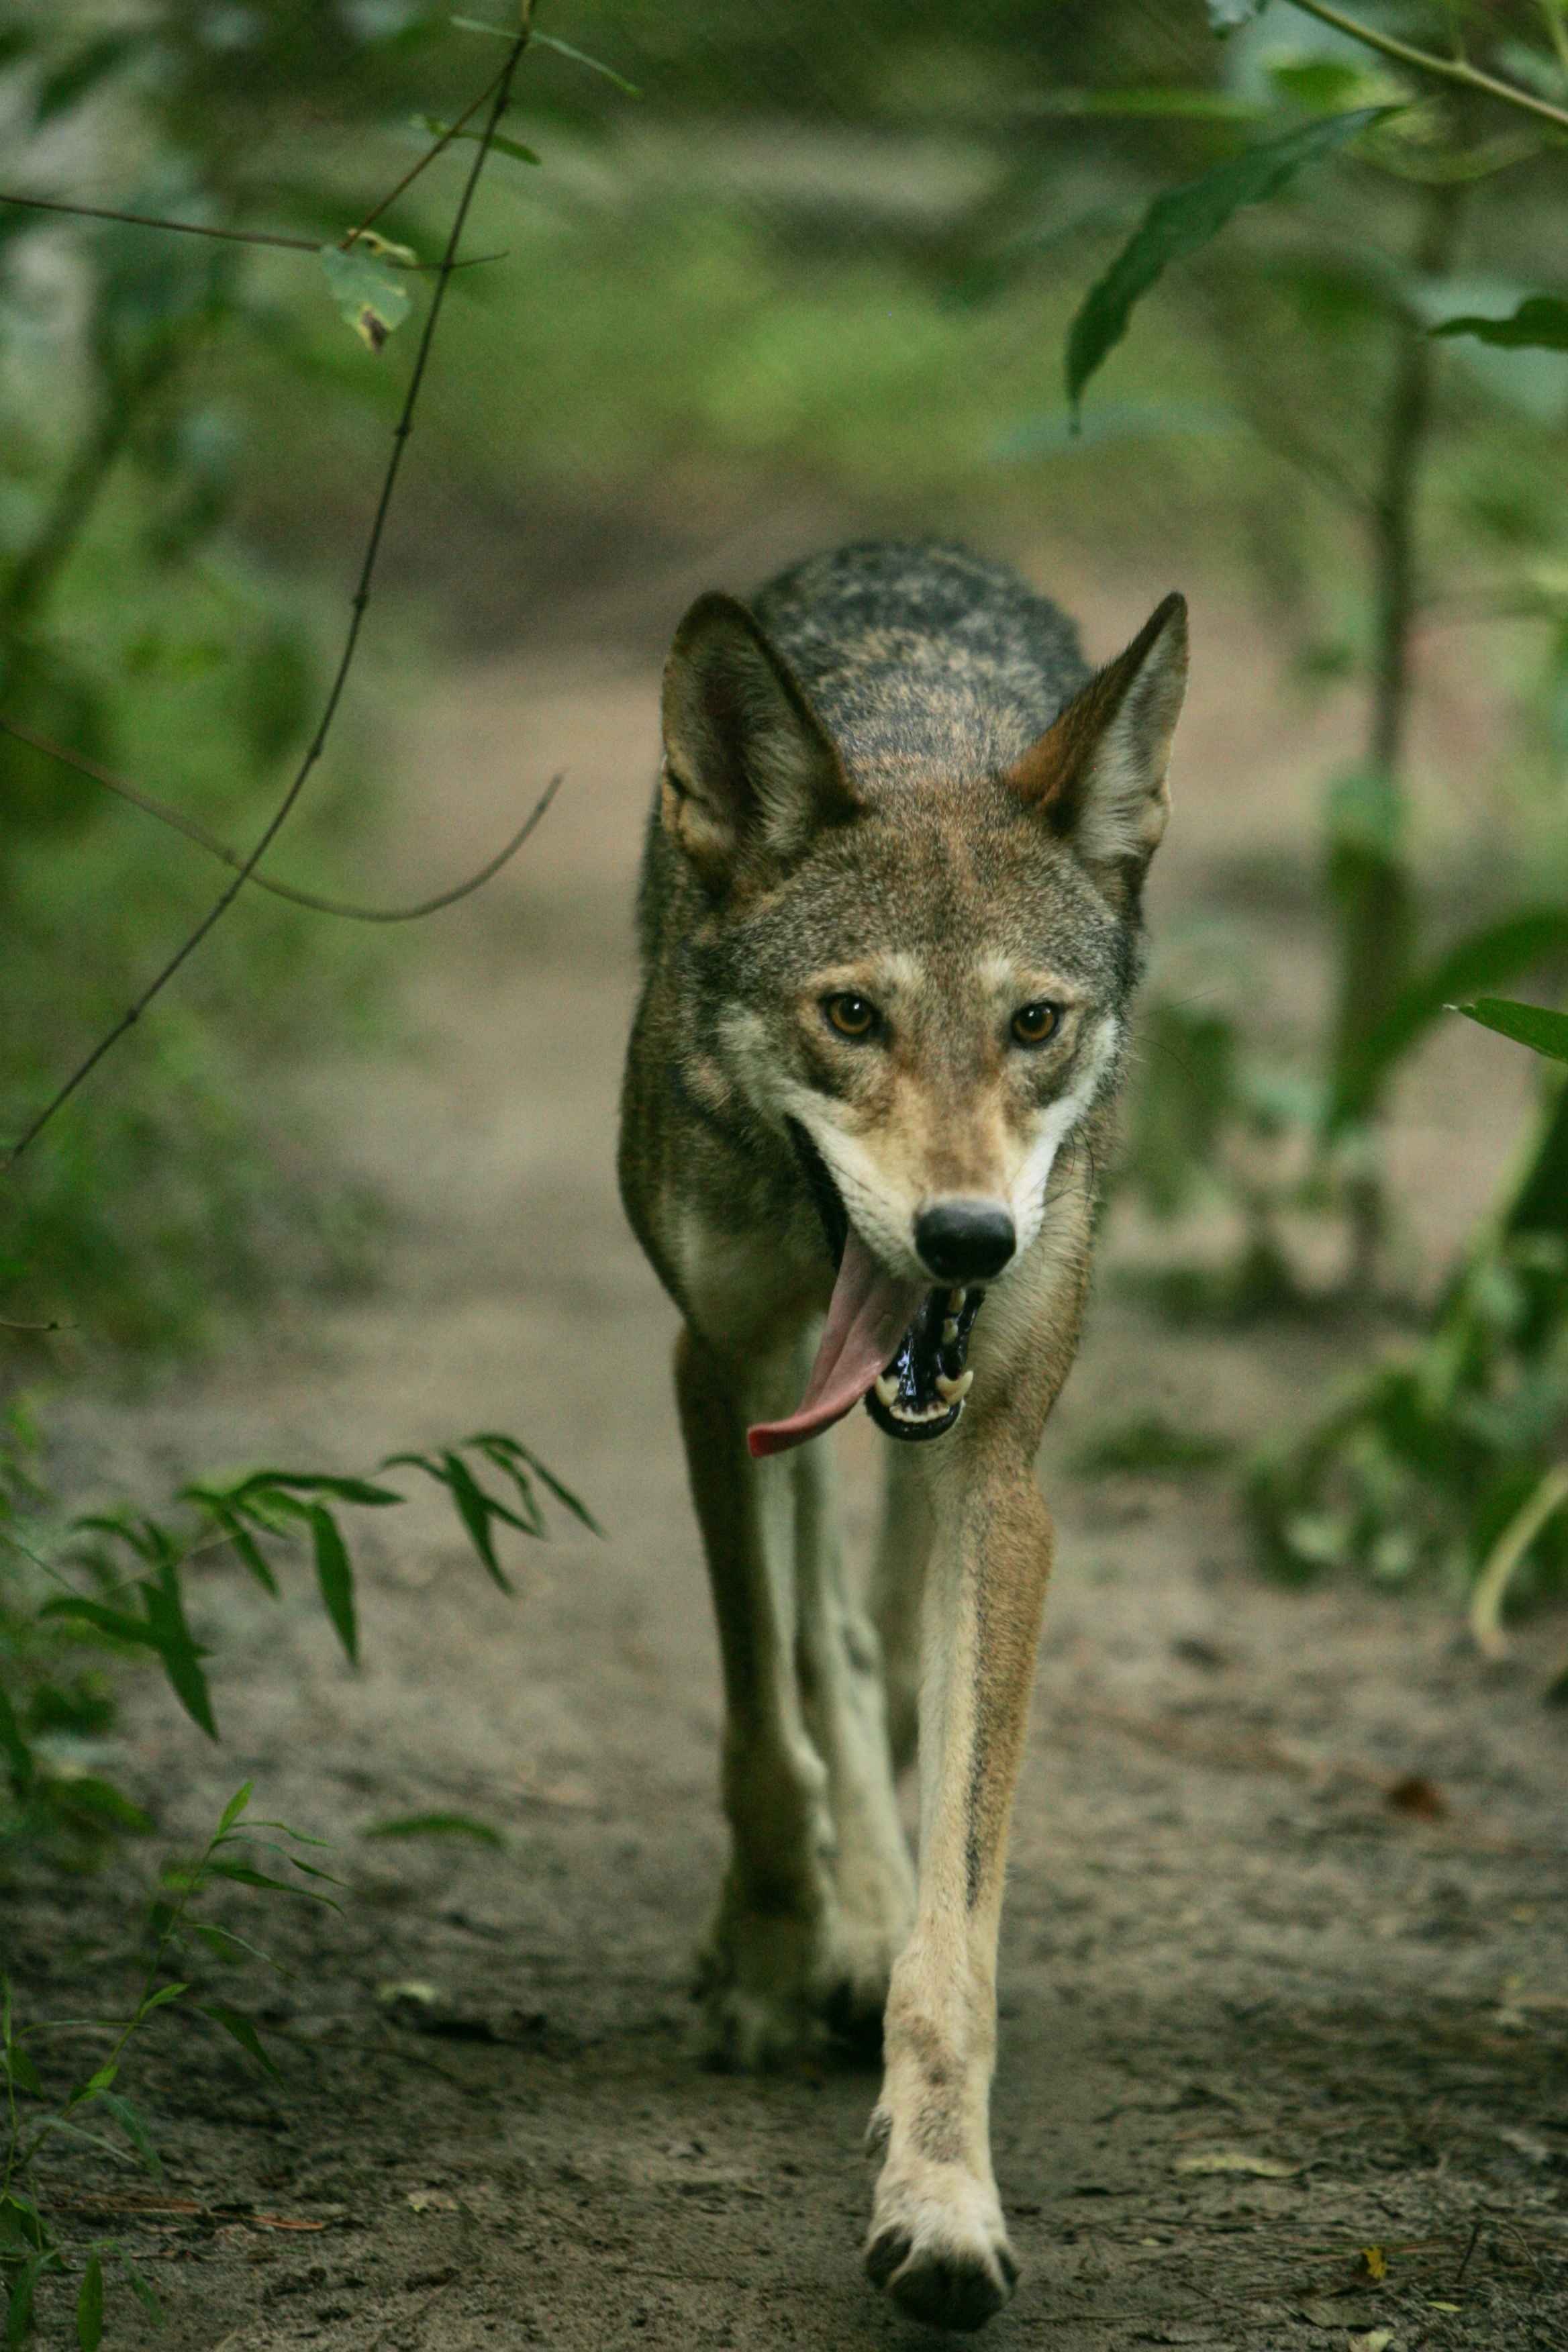
walk, wildlife, mammal, wolf, coyote, fauna, woods, animals, vertebrate, wolves, jackal, foxes, dog like mammal, red wolf, kit fox, saarloos wolfdog, wolfdog, czechoslovakian wolfdog